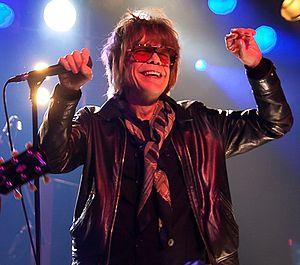
Le Crossroads Guitar Festival est un festival de musique créé en 1999 par Eric Clapton, à forte influence rock. Ce dernier choisit les musiciens qui se produisent sur scène ; Clapton déclare qu'ils font partie des meilleurs et qu'ils ont gagné son respect.
David Johansen, né le 9 janvier 1950 à New York, fut le chanteur du groupe The New York Dolls de 1972 à 1977.